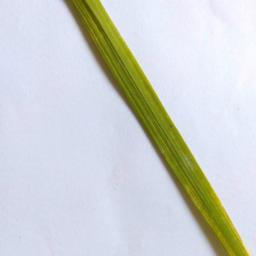
Label: Rice___Healthy